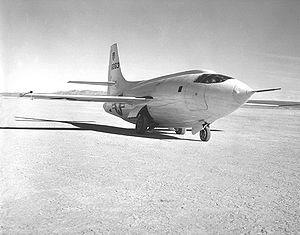
Après leur victoire en 1945, les États-Unis sont vus comme les défenseurs du monde libre. La lutte contre le communisme, les accords de Bretten Woods et le Plan Marshall ne vont qu'accroître leur domination et leur influence sur le monde.
Le XS-1 est un avion expérimental américain à moteur fusée. Il est le premier appareil à franchir le mur du son en vol horizontal. Développé spécifiquement dans ce but dans le cadre du programme X-Planes de recherche de l'USAAF et du NACA, il est construit par Bell Aircraft Corporation.